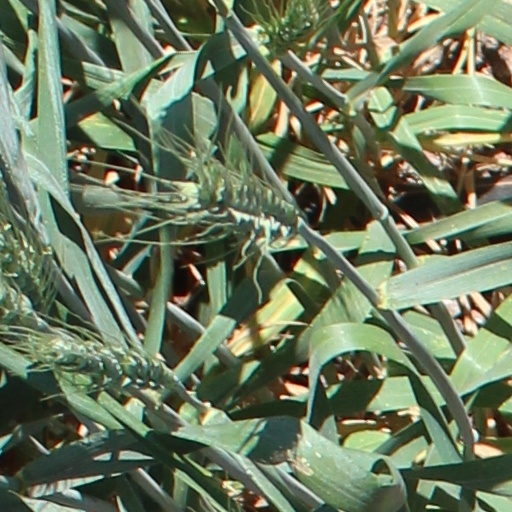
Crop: wheat